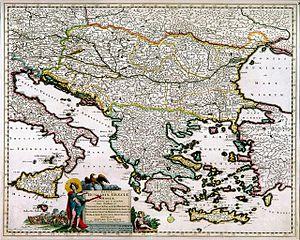
Justus Danckerts est un graveur et publiciste néerlandais. Membre de la famille Danckerts dont est issue plusieurs peintres, graveurs et publicistes, il se spécialise dans les cartes géographique et les atlas.